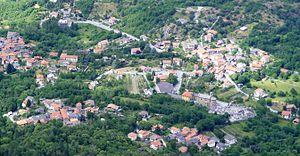
Méans est une commune italienne de la ville métropolitaine de Turin dans la région Piémont en Italie.